Anarchism in Finland

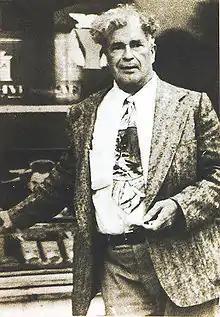
Singer Hiski Salomaa.

The peak period of anarchist activity in Finland is considered to be 1906–1909. After the abolition of the first Red Guards established in connection with the 1905 Revolution, several underground groups began armed action against the tsarist rule in Finland. Some of the groups were anarchist and participated in various acts of terrorism, along with other workers’ activists and the bourgeois Active Resistance Party. By the fall of 1909, the activities of the groups had waned after several of their members had been killed, imprisoned or exiled. The most significant anarchist of the 1910s was Jean Boldt, a Kuopio-born lawyer who had previously been known as a theosophist. In June 1917, anarchists took over St. Nicholas' Church in Helsinki, on the steps of which Boldt had been speaking since the spring. The seizure ended with Boldt's arrest and subsequent riots in which three militants were injured. However, the anarchist meetings continued at Senate Square throughout the summer, even though the authorities had interned Boldt in Niuvanniemi Mental Hospital. In the summer of 1917, the Russian soldiers who stayed in Helsinki established a so-called "Anarchist Club" in the factory located on the site of the present Post Office. Towards the end of the year, Russian anarchists also held the Katajanokka Casino for a while, before the Red Guards took it over in January 1918. During the Finnish Civil War, in March 1918, one Russian and one Finnish anarchist died in an incident between anarchists and the Red Guard militia. According to some estimates, among the Russian military living in Finland, there were even more anarchists than Bolsheviks. Some Russian anarchists also took part in the civil war on the side of the Reds. In February 1918, 250 Tsentrobalt anarchist sailors were involved in the Battle of Ruovesi.